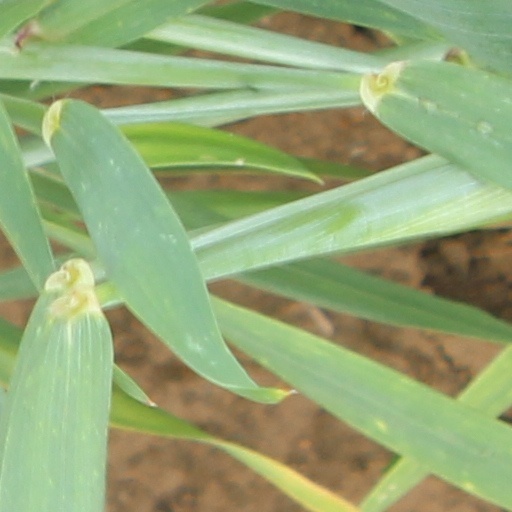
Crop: wheat